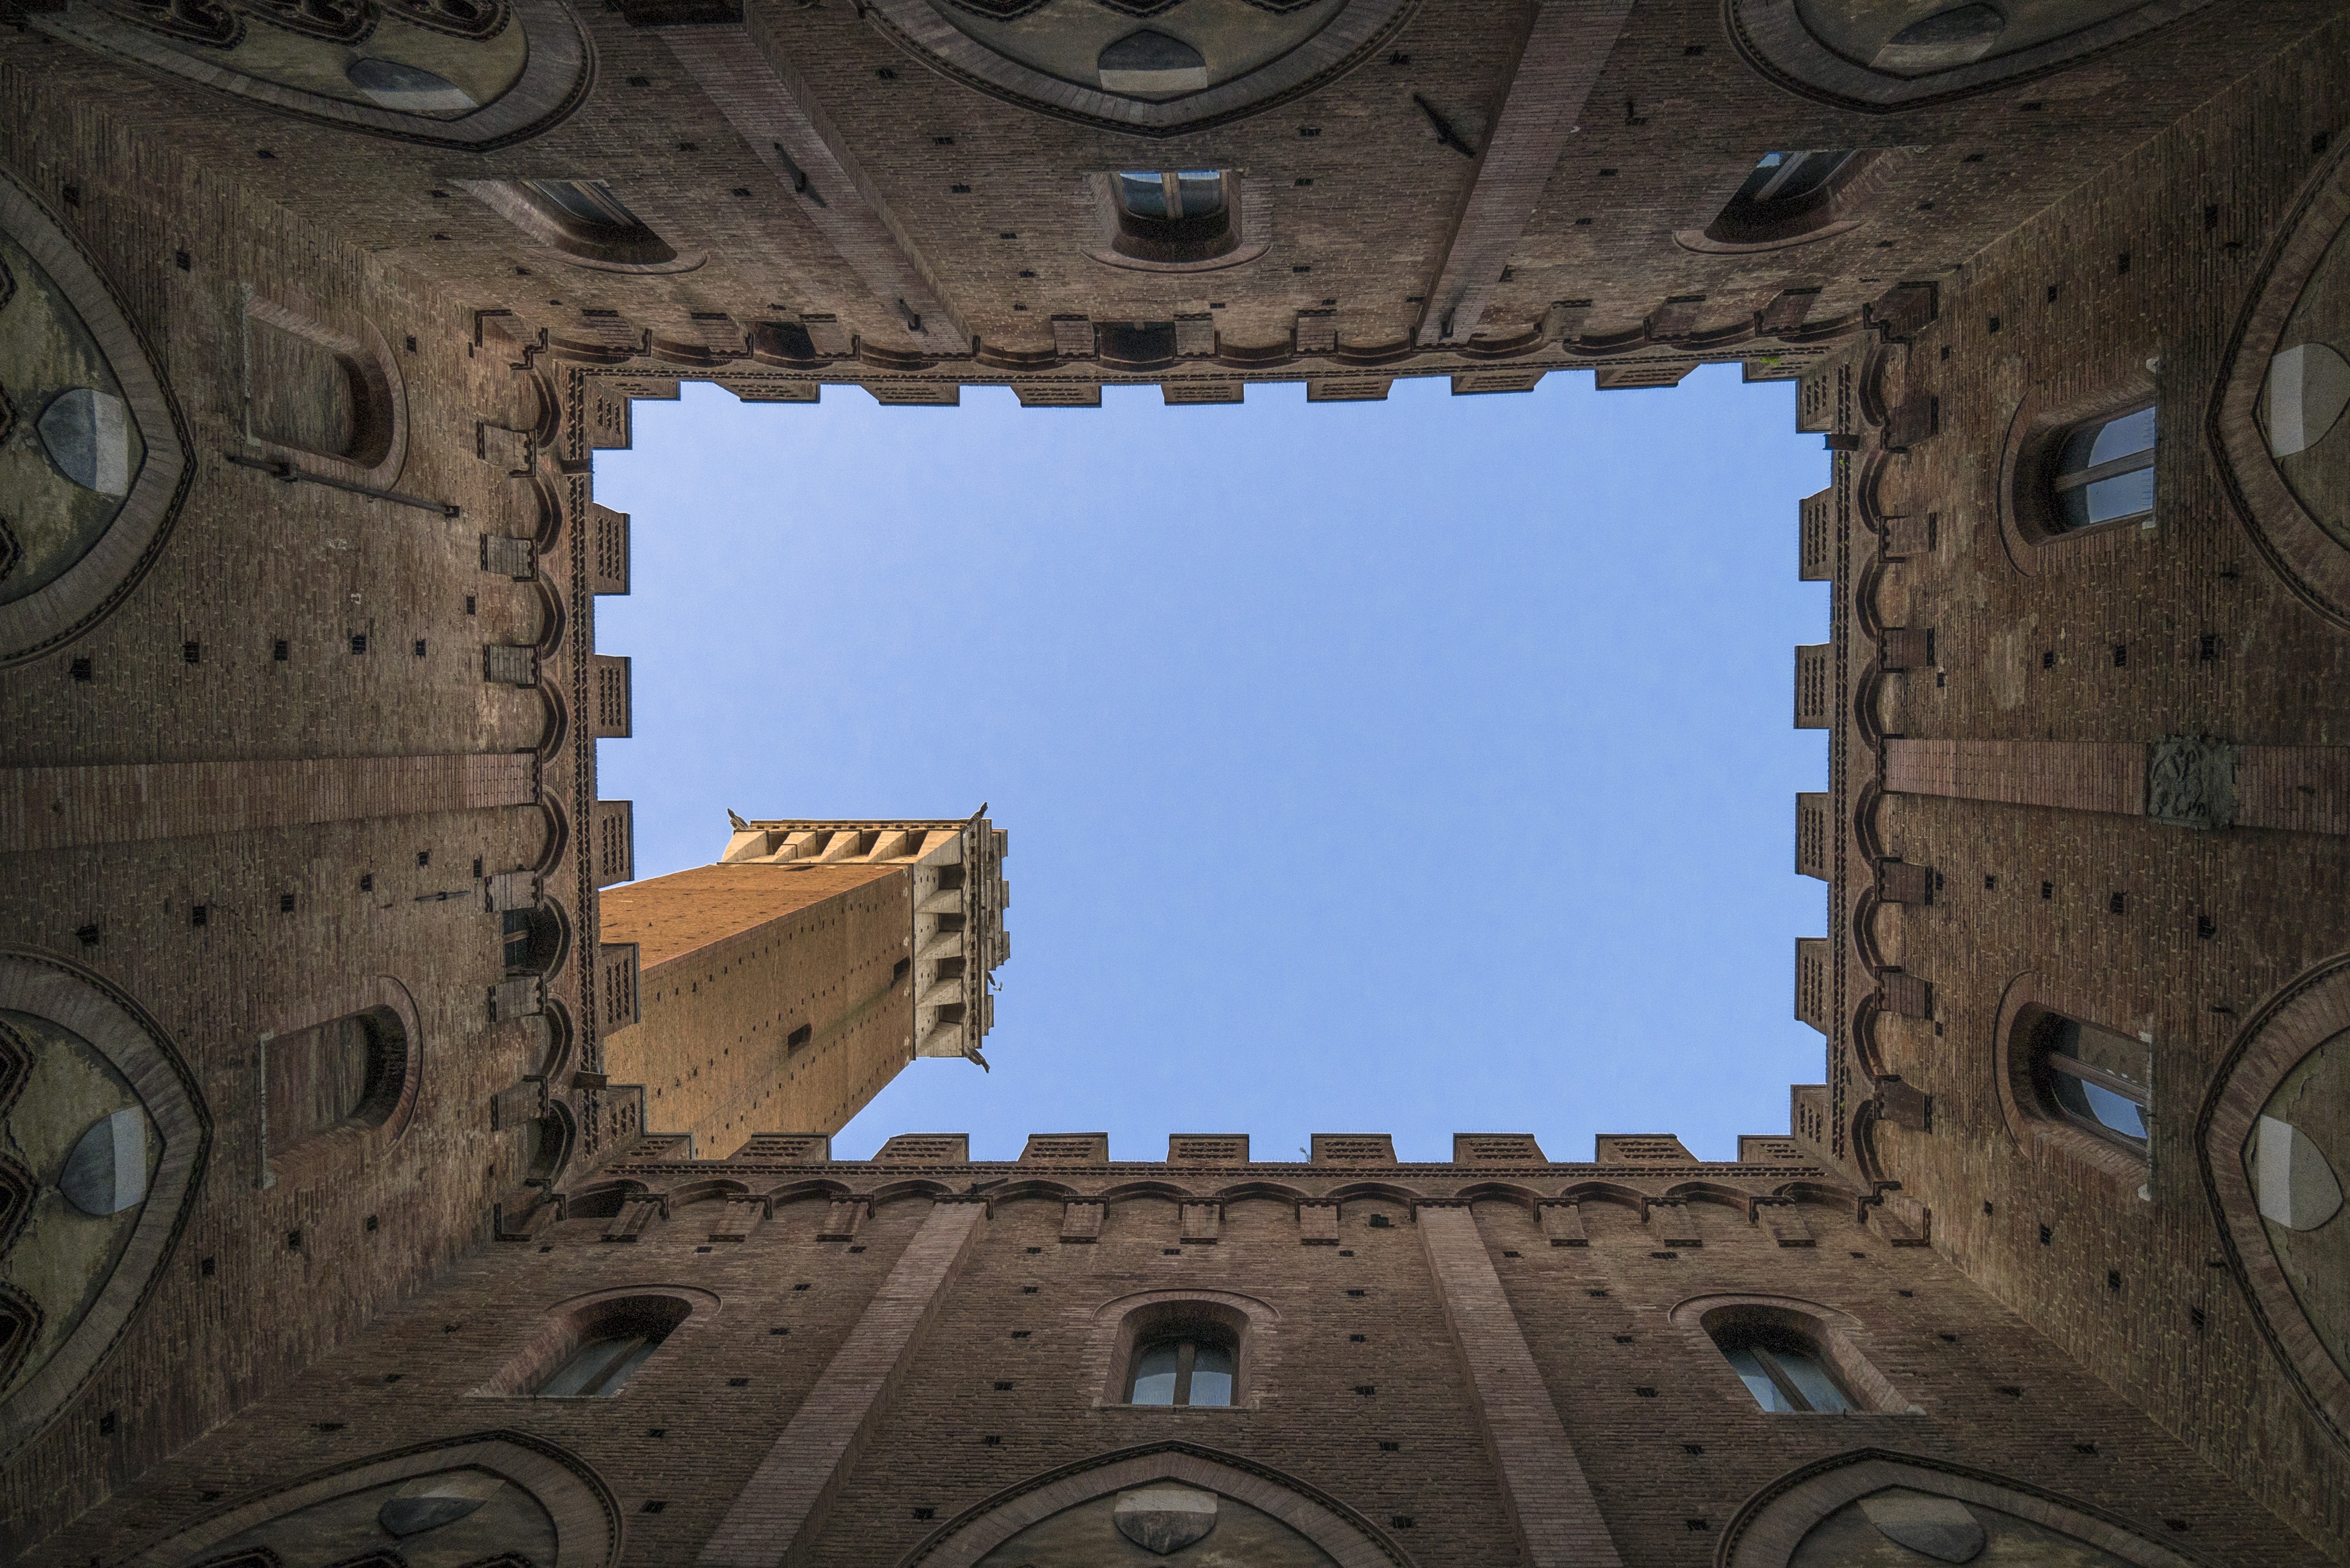
architecture, perspective, building, arch, castle, facade, cathedral, place of worship, temple, ruins, monastery, symmetry, dome, low angle shot, ancient history